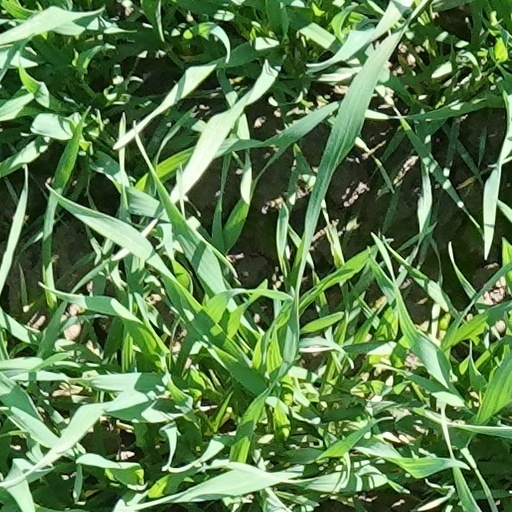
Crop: wheat